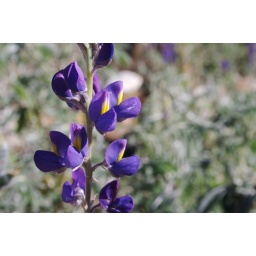
A closeup of wild lupine flowers from a small population of plants growing on a sandbar in the river outside Sorata.